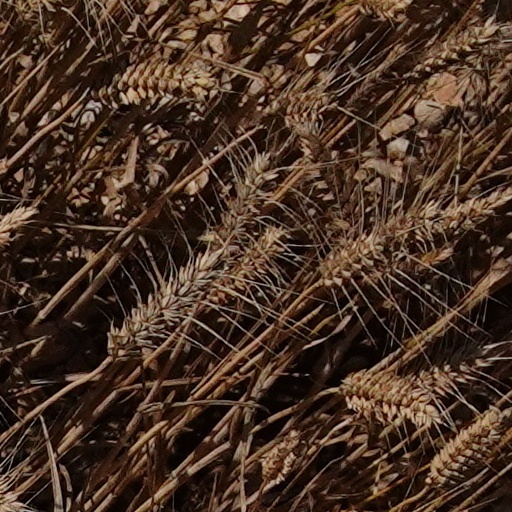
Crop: wheat